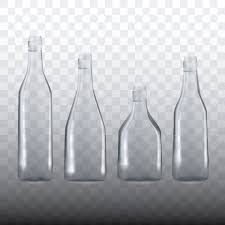
Label: glass